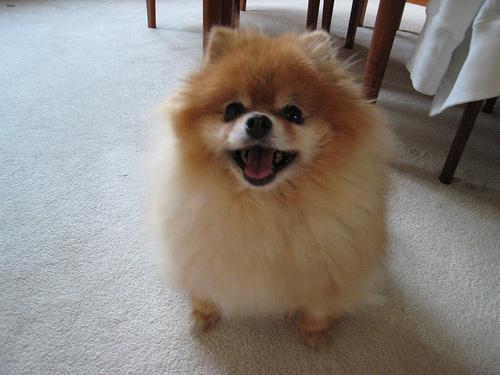
Breed: pomeranian